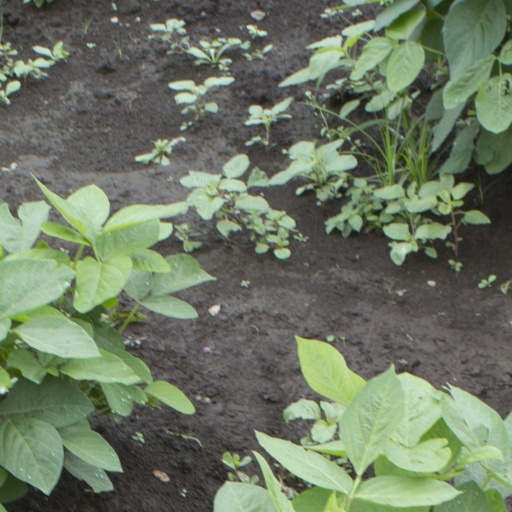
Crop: soybean